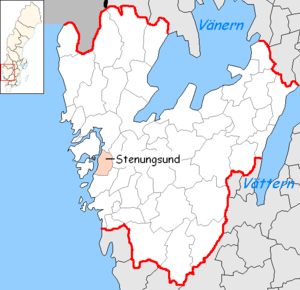
La commune de Stenungsund est une commune suédoise du comté de Västra Götaland, peuplée de 24 918 habitants. Son chef-lieu se situe à Stenungsund.